Walter Hardy

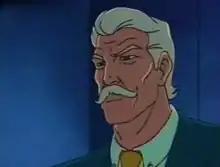
John Hardesky in ""

Walter Hardy appears in "Spider-Man" (2018), voiced by Daniel Riordan. This version previously operated as the Black Cat twenty years prior to the events of the game before he supposedly died and his daughter Felicia Hardy took up the mantle. During a side quest, Spider-Man is contacted by NYPD Detective "Mackey", who tasks him with tracking down paintings stolen by Walter. As Spider-Man looks for them, Mackey relays Walter's backstory to him, explaining that because of his skill as a thief, the Maggia sought to recruit him. Walter refused and allowed himself to be arrested before supposedly drowning in a failed escape attempt from Ryker's Island, though many suspect that he faked his death to protect his family from the Maggia. After collecting all of the stolen art pieces, Spider-Man discovers that Mackey is actually Walter, who adopted an alias to retrieve all the stolen paintings and use them to finance his retirement. Before he leaves, Walter asks Spider-Man to look after Felicia.